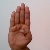
The image shows a hand gesture representing the letter 'B' in Indian Sign Language.